Cuerpo de Fuerzas Especiales

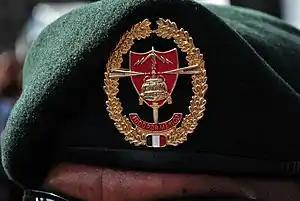
Official Cuerpo de Fuerzas Especiales green beret

GAFE was created in 1986 as the "Fuerza de Intervención Rápida" ("Rapid Intervention Force") to provide security for the FIFA World Cup soccer games in Mexico City. France's GIGN trained the group in special weapons and counter-terrorism tactics. On 1 June 1990, the group adopted its most known name, GAFE, becoming a Corps (with division-sized formation) in 2013 as part of the expansion of the Army. It again changed its name from GAFE to Special Forces Corps in 2004.